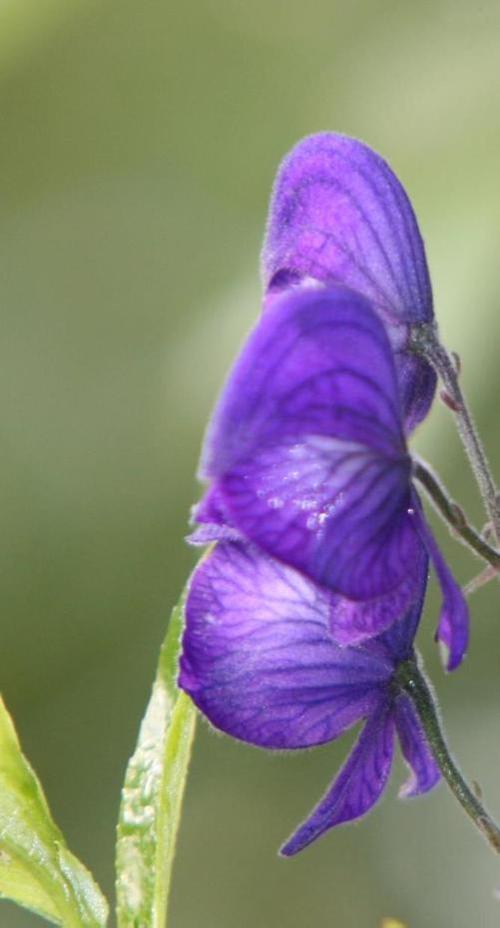
Label: monkshood